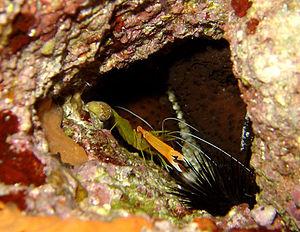
Stenopus spinosus (Crevette, Crustacé) (Croatie) (Photo personnelle)
La faune et la flore sous-marine de la Dalmatie (Croatie) sont très caractéristiques de la Méditerranée occidentale en général. On retrouve globalement les mêmes espèces des calanques marseillaises à Malte, en passant par le parc national de Pors-Cros, la Sardaigne ou la côte espagnole.